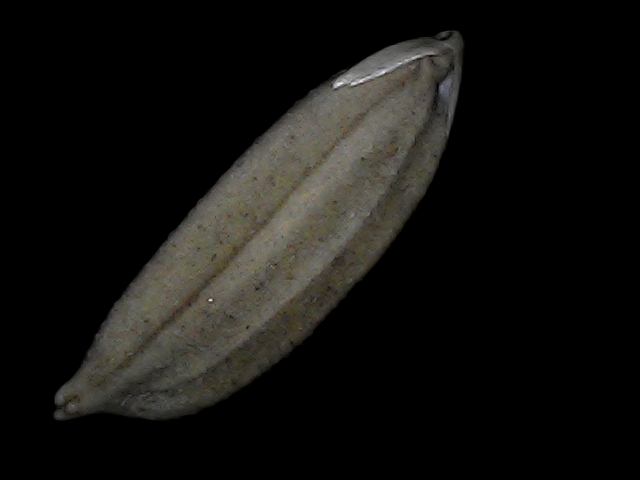
Rice variety: Bd72